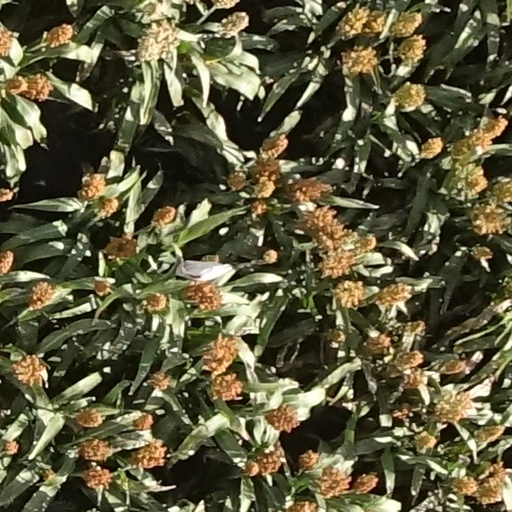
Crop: sorghum